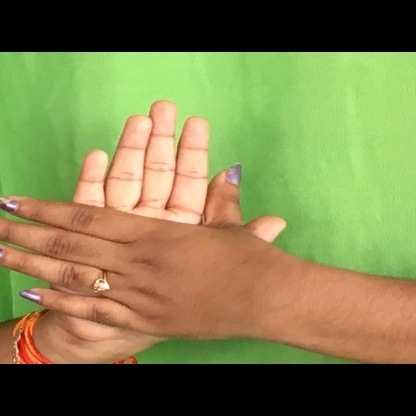
Mudra: Chakra